Banna (Birdoswald)

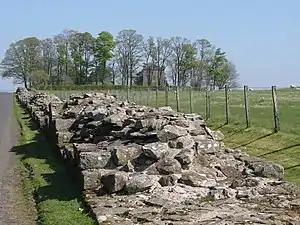
Hadrian's Wall west of Birdoswald

Approximately east of Birdoswald, at the foot of an escarpment, lie the remains of Willowford bridge which carried Hadrian's Wall across the River Irthing. The westward movement of the river course over the centuries has left the east abutment of the bridge high and dry, while the west abutment has probably been destroyed by erosion. Nevertheless, the much-modified visible remains are highly impressive. Until 1996, these remains were not directly accessible from the fort, but they can now be reached by a metal footbridge over the Irthing.